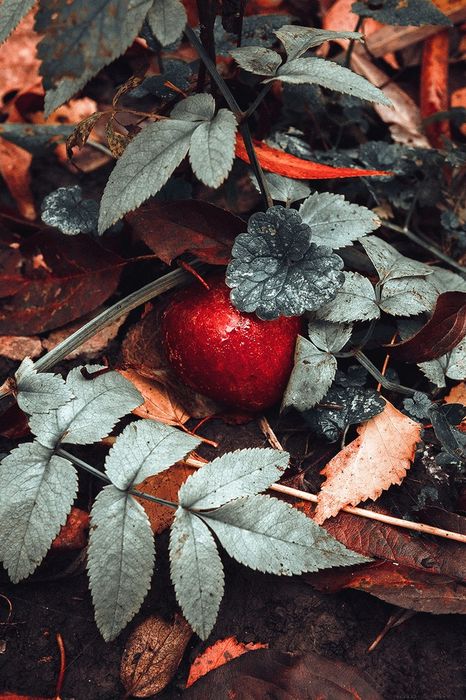
Labels: Apple leaf, Apple leaf, Apple leaf, Apple leaf, Apple leaf, Apple leaf, Apple leaf